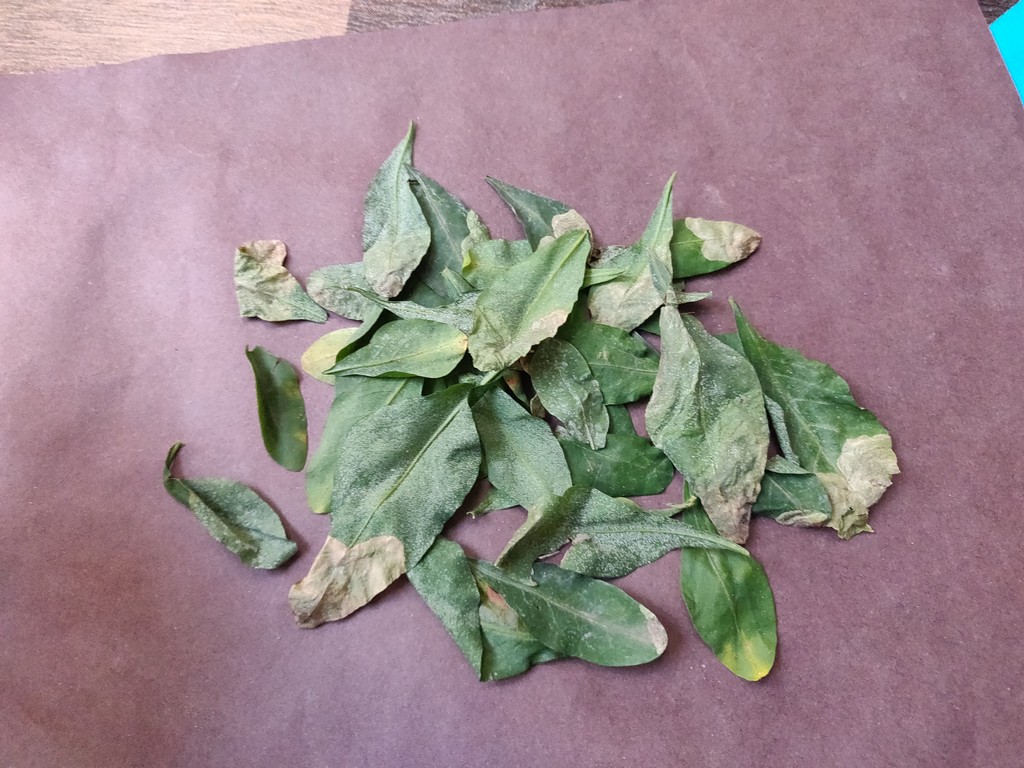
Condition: Unhealthy
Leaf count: multiple
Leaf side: unknown